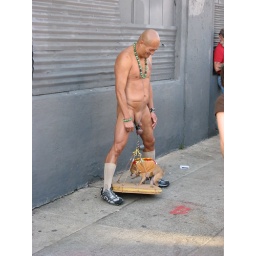
I think the dog is a little bit intimidated by the size of those balls